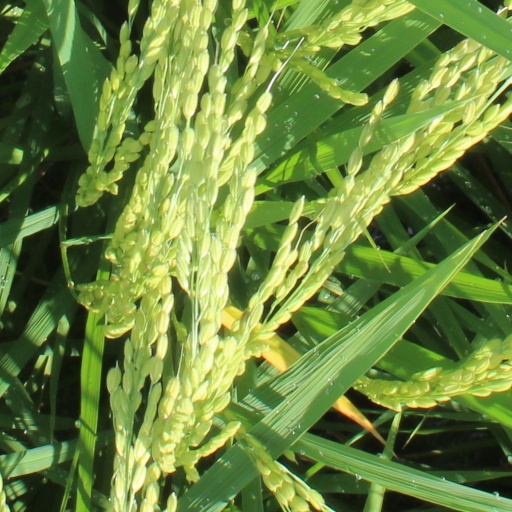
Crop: rice